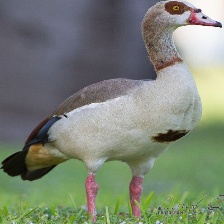
Species: EGYPTIAN GOOSE
Scientific name: ALOPOCHEN AEGYPTIACA
ImageNet parent category: goose